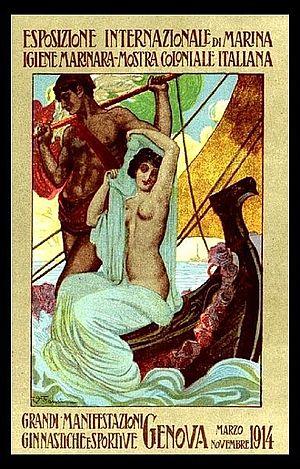
Gênes est une ville italienne, située sur la mer de Ligurie, précisément sur les rives du golfe de Gênes, capitale de la Ligurie. Il s'agit de l'un des principaux ports italiens et de l'un des plus grands ports de la mer Méditerranée. En 2017, elle compte 580 112 habitants et 846 363 au sein de son agglomération. Sa zone urbaine compte environ 1 540 000 habitants.